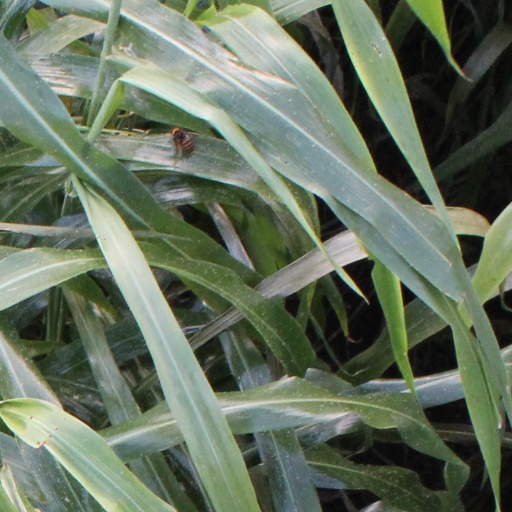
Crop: sorghum